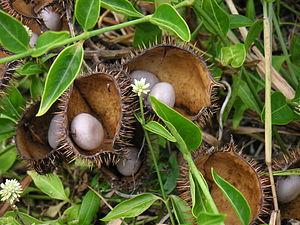
Alternanthera flavescens est une plante herbacée de la famille des Chenopodiaceae, ou des Amaranthaceae, selon la classification envisagée.